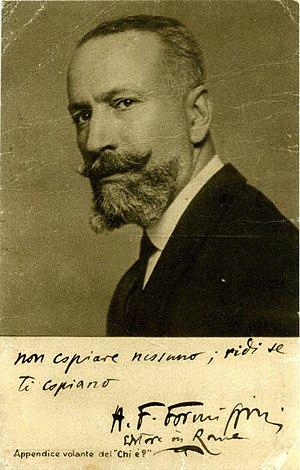
Portrait du philosophe Angelo Fortunato Formiggini.
Angelo Fortunato Formiggini est un philosophe et éditeur italien, juif, franc-maçon, antifasciste, ou mieux : « a-fasciste ». Étudiant, il est Espérantiste. Et membre très actif des ordini goliardici et de la Corda Fratres, dont en 1903 il préside le Consulat de Rome, puis l'importante section italienne. En 1907, passionné par l'humour, il présente à Bologne une thèse universitaire de philosophie sur la Filosofia del ridere ».